Diego E. Hernández

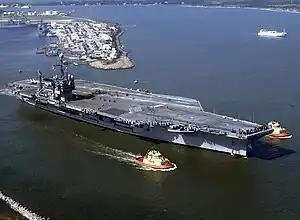
USS "John F. Kennedy"

Vice Admiral Diego E. Hernandez (March 25, 1934 – July 7, 2017) was a United States Navy officer who was the first Hispanic American to be named Vice Commander, North American Aerospace Defense Command (NORAD).